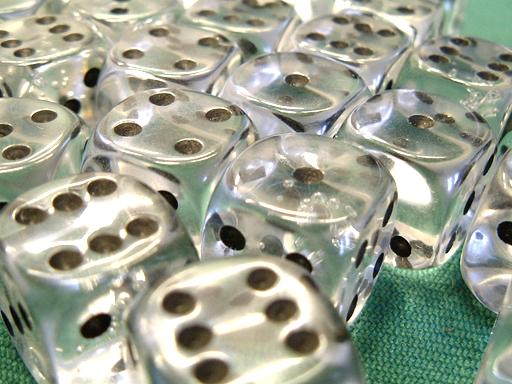
Material: plastic